Genesis Redux

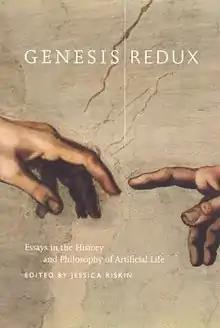
First edition

Genesis Redux: Essays in the History and Philosophy of Artificial Life is a 2007 book edited by Jessica Riskin. It is a collection of essays about the history of the making of mechanicals in an attempt to emulate or recreate life.